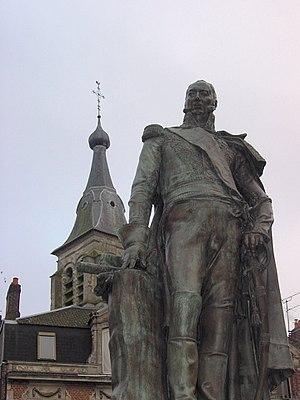
Statue d'Édouard Adolphe Casimir Joseph Mortier, 1er Duc de Trévise et Maréchal de France, à Le Cateau-Cambrésis
Adolphe Édouard Casimir Joseph Mortier, duc de Trévise, né au Cateau-Cambrésis le 13 février 1768 et mort à Paris le 28 juillet 1835, est un militaire et homme d'État français, élevé à la dignité de maréchal d'Empire en 1804. Entré dans la carrière militaire en 1791, il participe aux guerres de la Révolution sur le front ouest et est successivement élevé aux grades de général de brigade puis de général de division en 1799. Choisi par Napoléon pour conquérir le Hanovre en 1803, il s'acquitte de sa mission avec succès et est fait maréchal d'Empire. Lors de la campagne de 1805, il reçoit le commandement d'un corps d'armée et livre une furieuse bataille contre les Austro-Russes à Dürenstein. Il prend part aux opérations ultérieures en Prusse et en Pologne et joue un rôle important au cours de la bataille de Friedland en 1807.